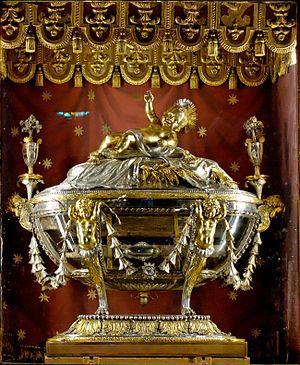
Relique de la crèche, confession de la basilique Sainte-Marie-Majeure.
Un reliquaire est un réceptacle, généralement un coffret, destiné à contenir une ou plusieurs reliques. La dévotion populaire cherchant à honorer ceux dont les restes mortels étaient préservés fit que tout un art se développa, créant des reliquaires en matériaux précieux de forme et style esthétique divers.